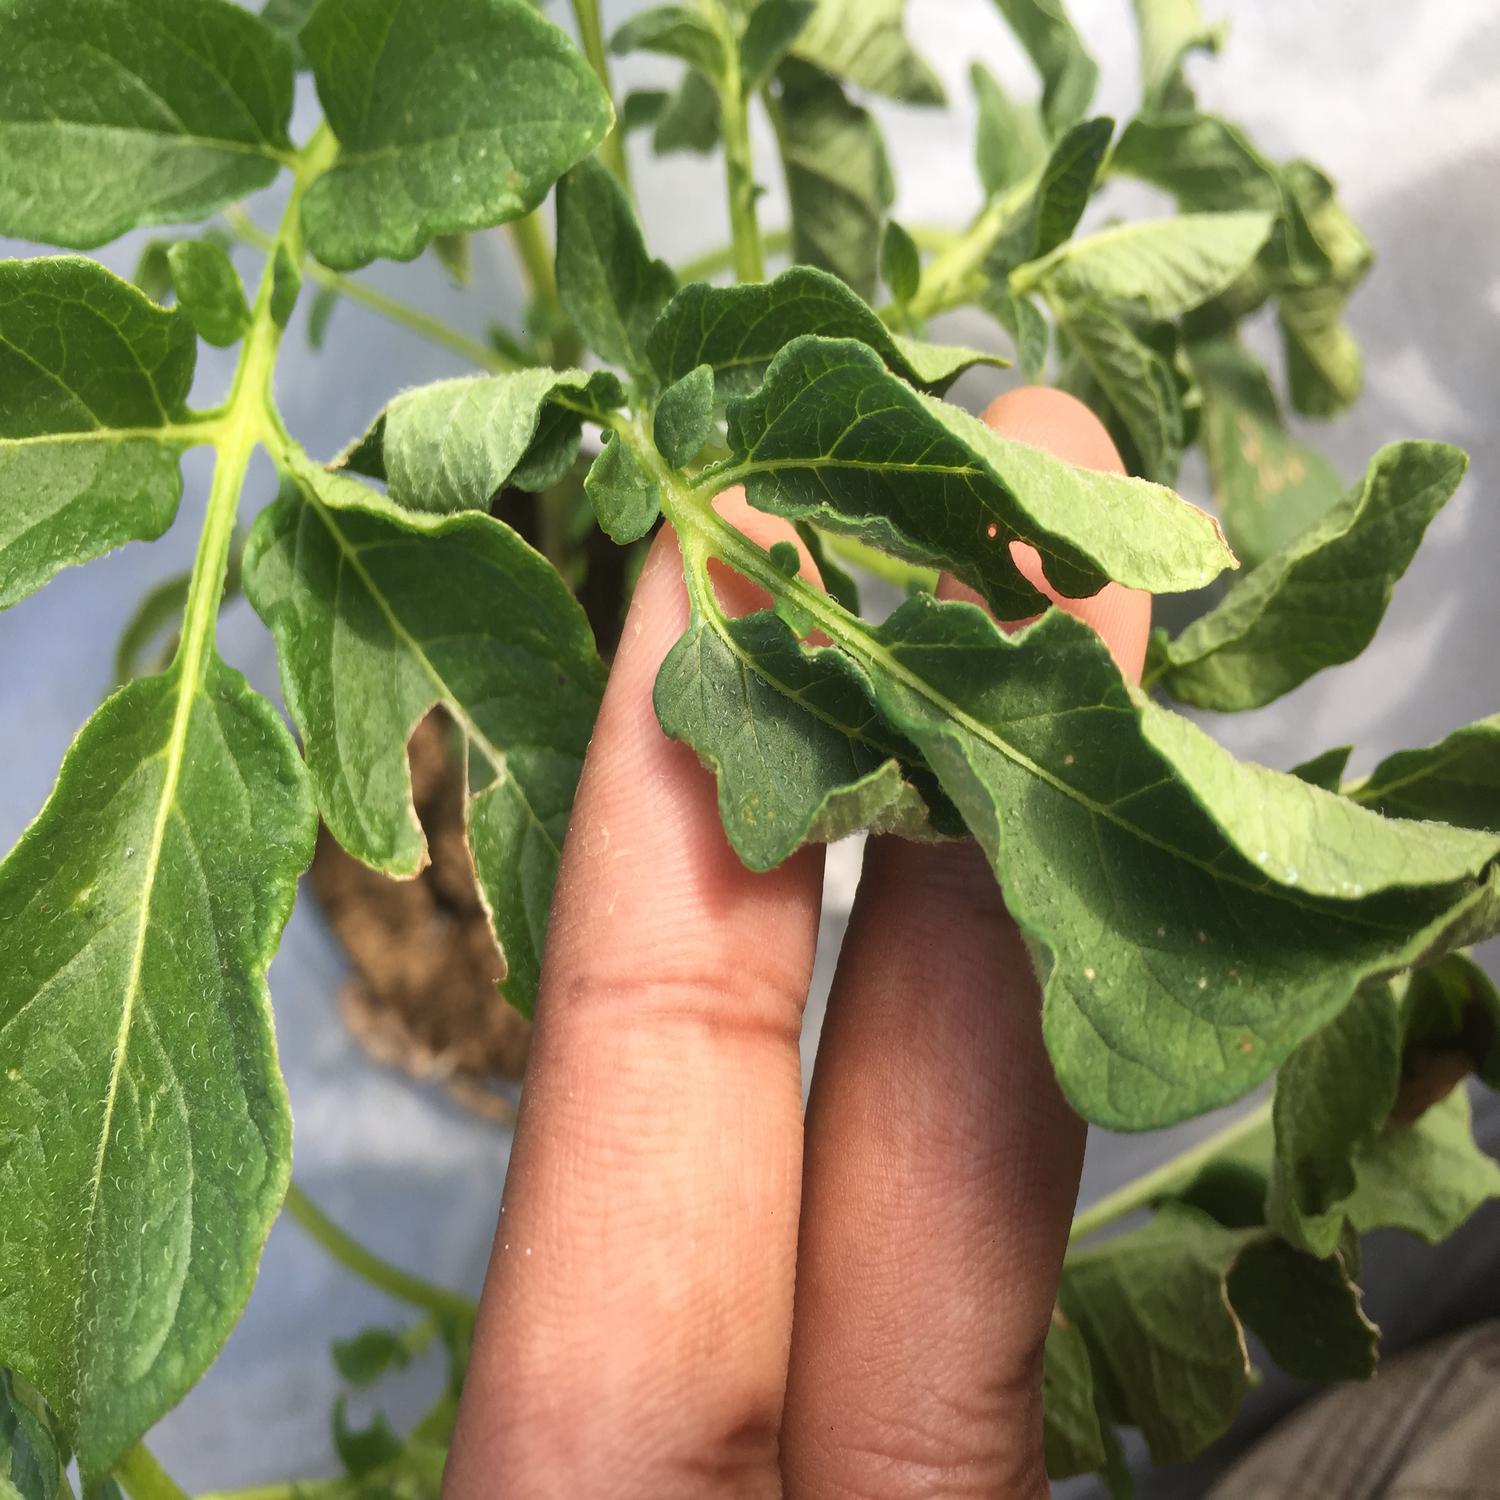
Label: Bacteria